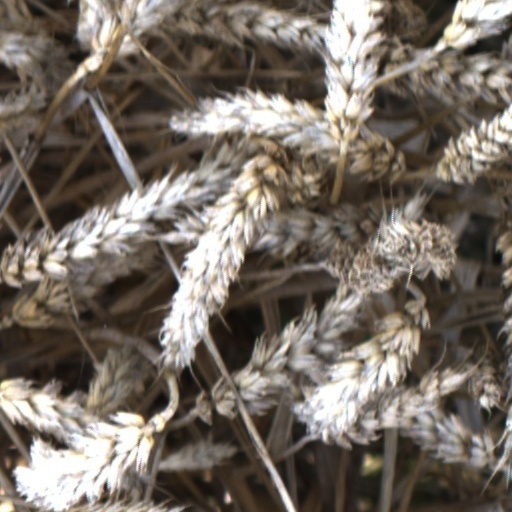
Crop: wheat